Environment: real
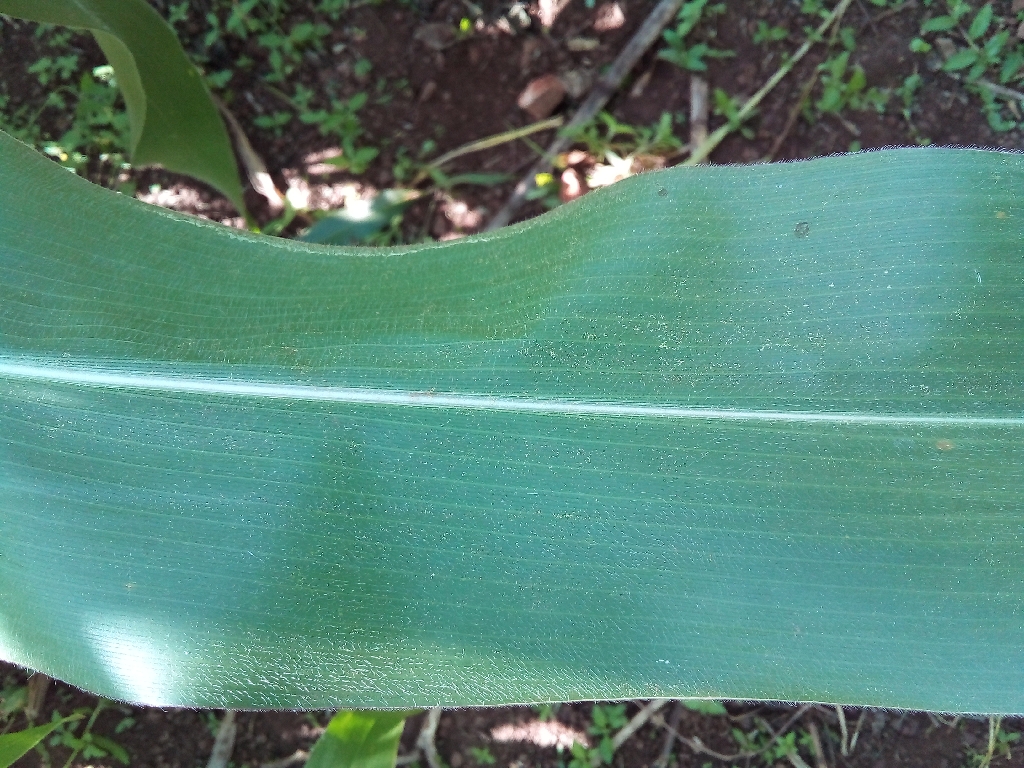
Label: healthy